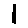
Label: 1